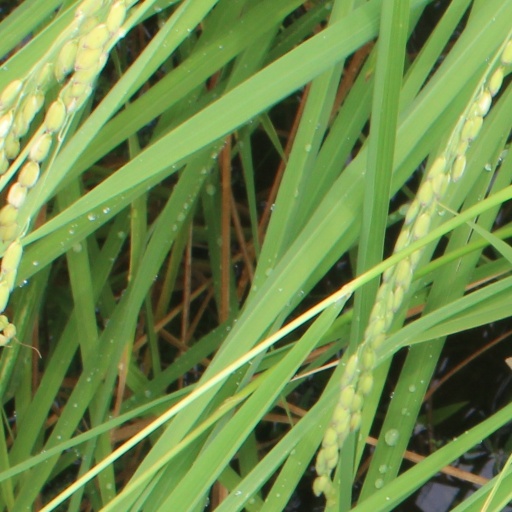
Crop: rice